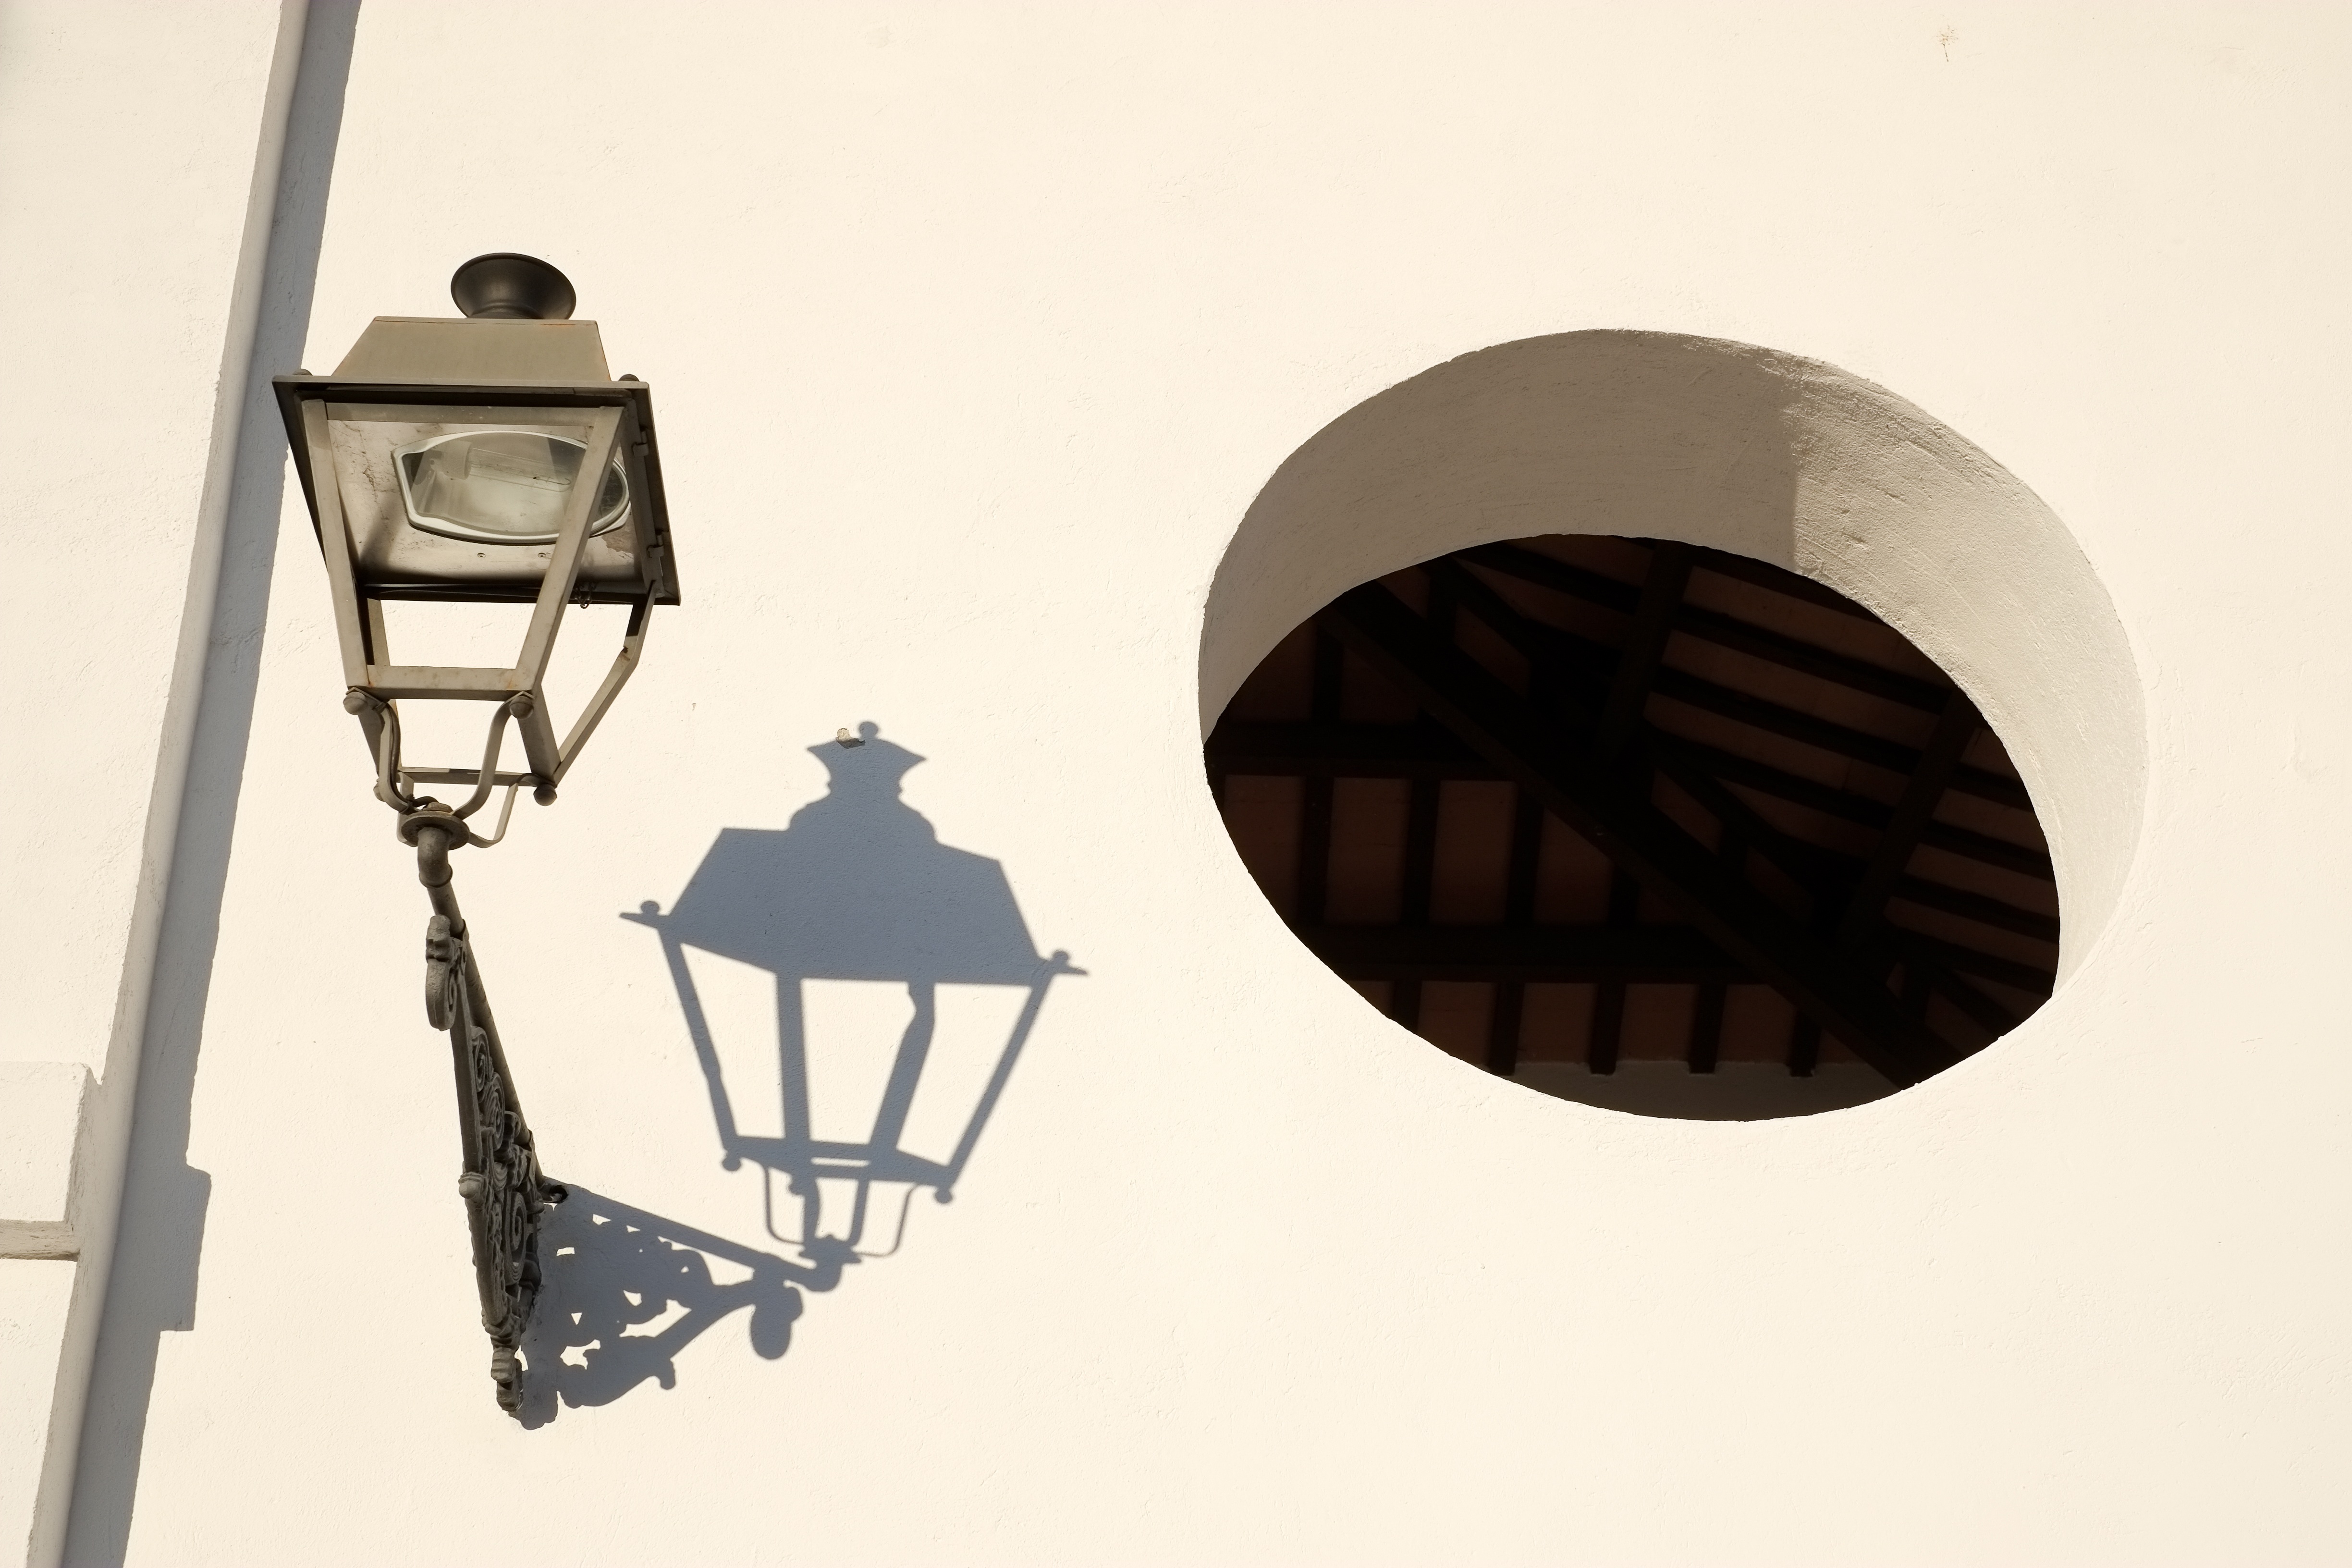
light, abstract, white, sunlight, hole, wall, ceiling, decoration, shadow, street light, lamp, black, lighting, circle, illustration, design, light fixture, shape